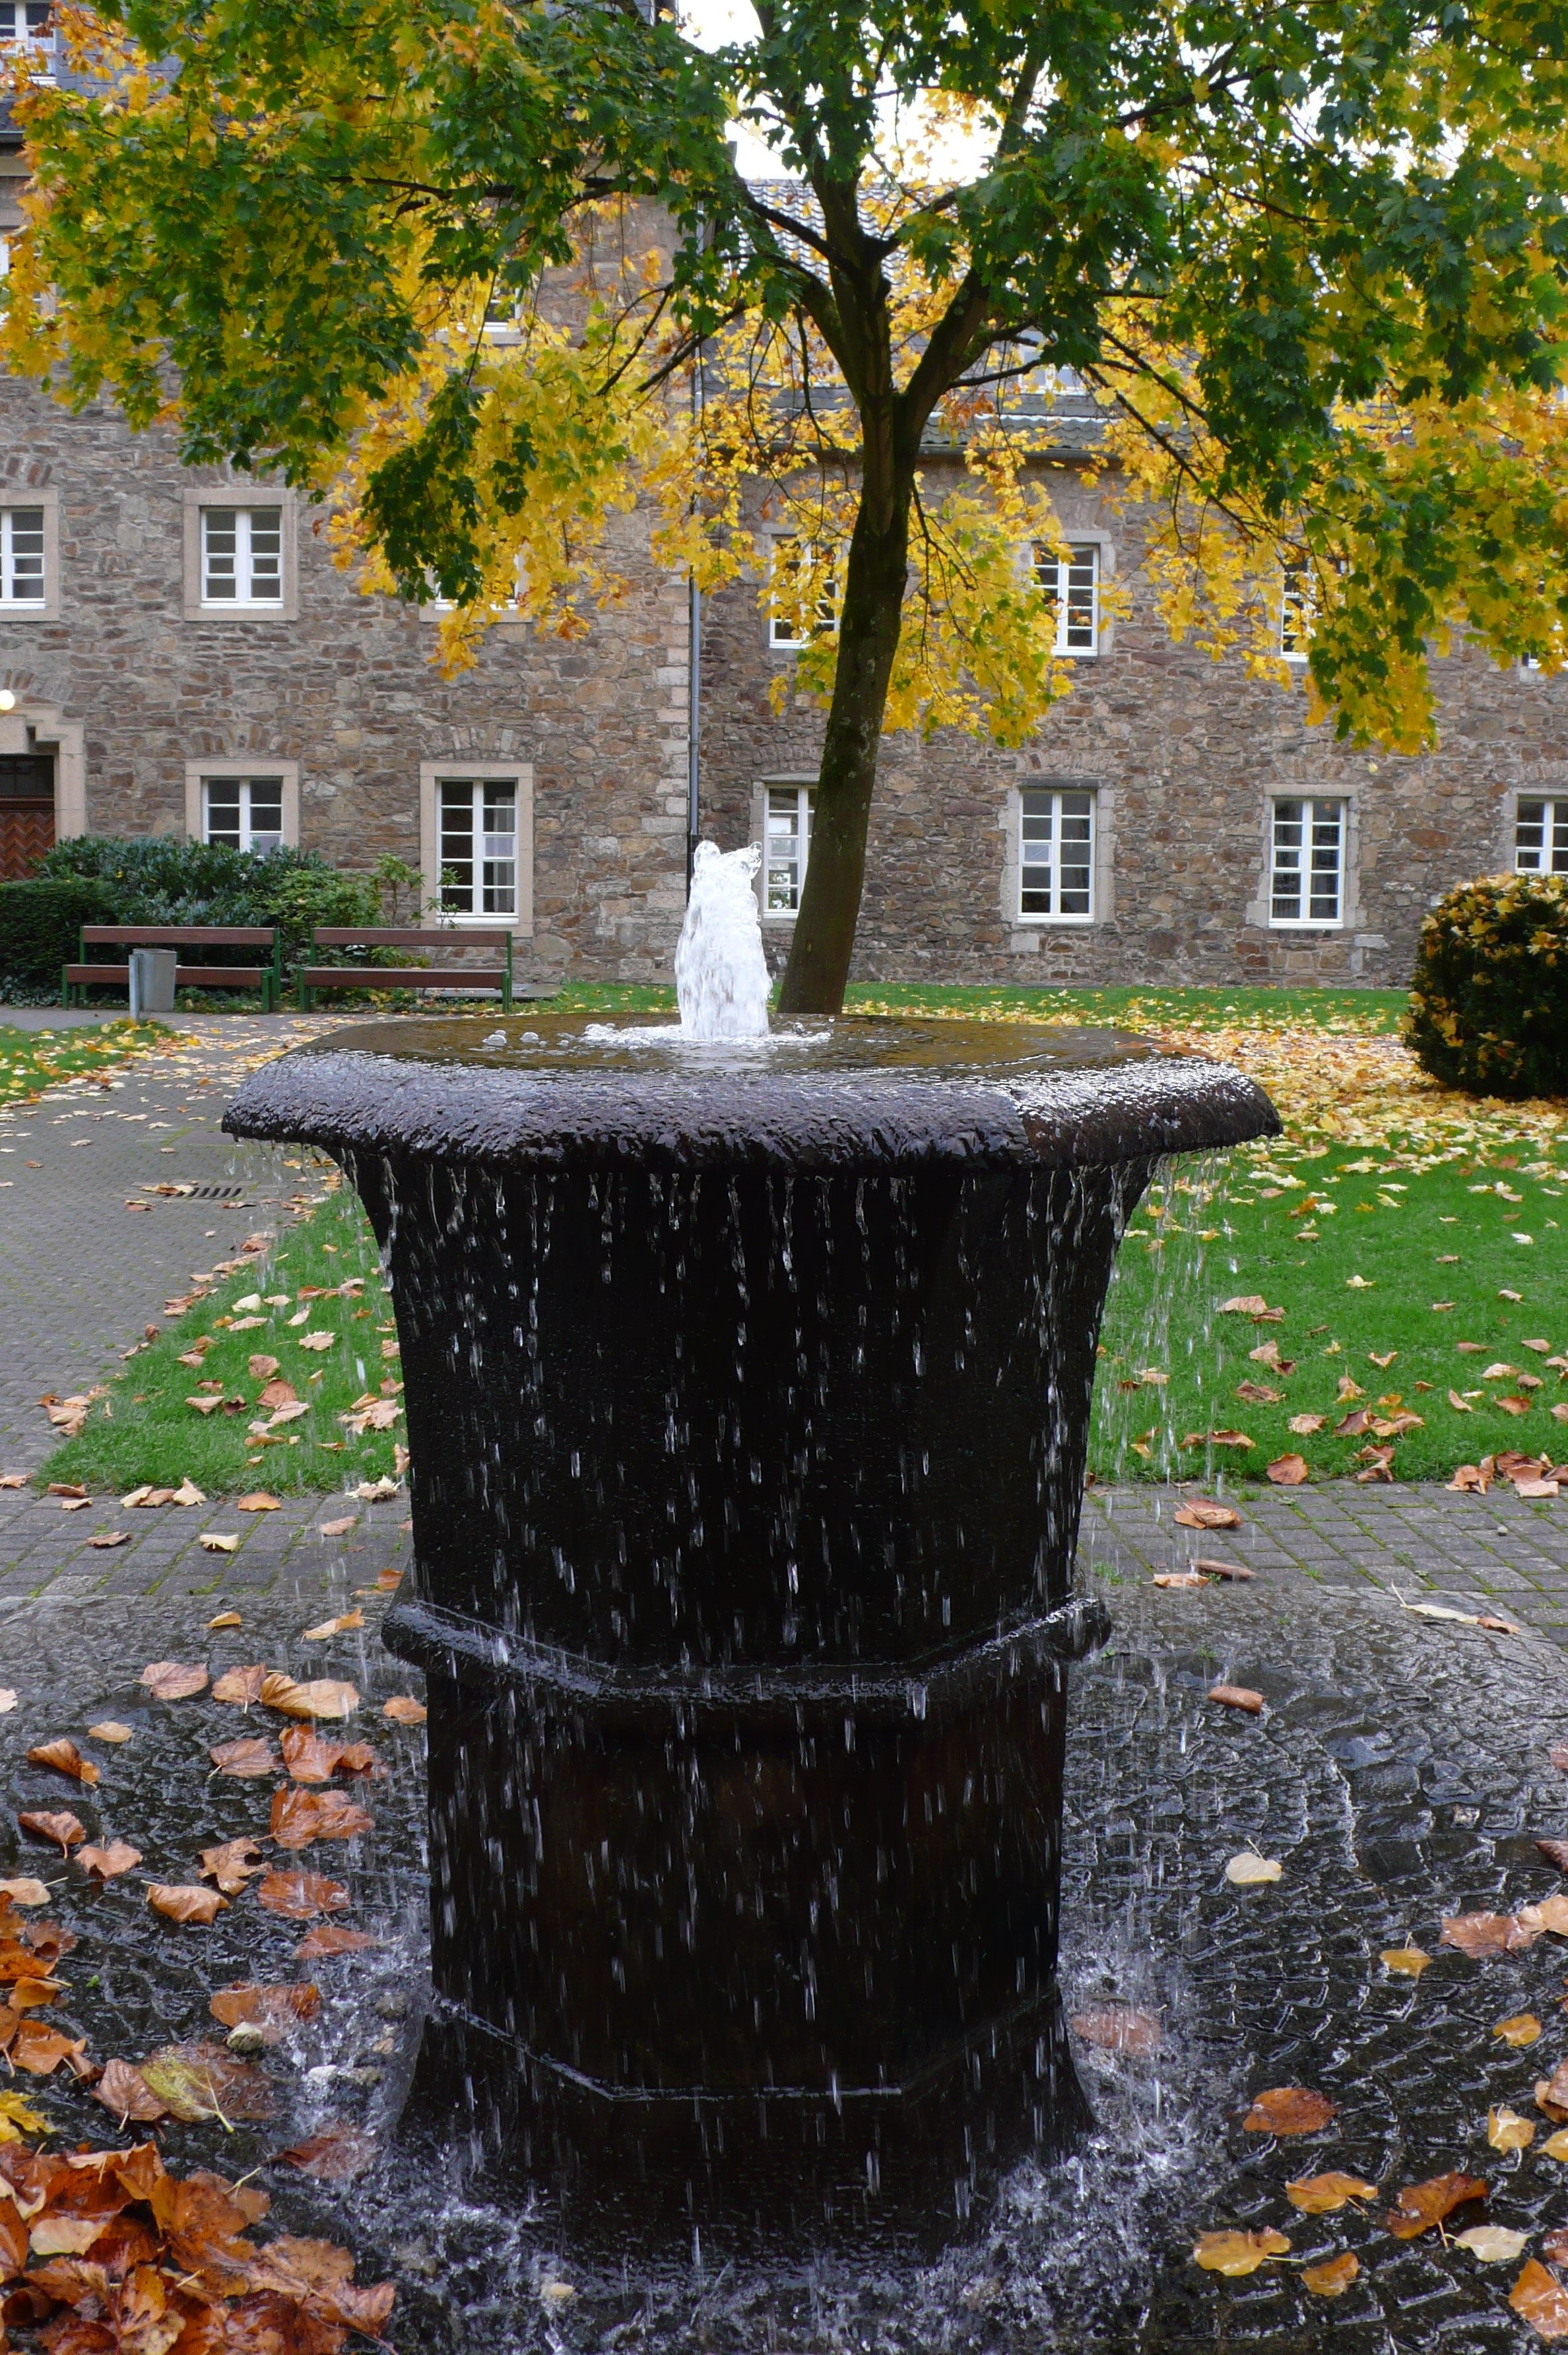
tree, architecture, plant, leaf, flower, autumn, backyard, church, garden, season, memorial, courtyard, monastery, fountain, cloister, yard, water feature, woody plant